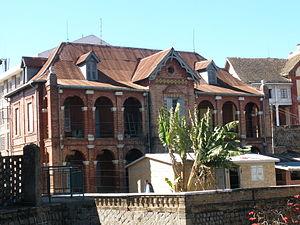
Maison en brique fantaisie a Tananarive, Madagascar
En malgache, la noblesse malgache est désignée par le terme générique Andriana. Ce terme désigne toutes les familles nobles de l'ensemble des premiers royaumes de l'île de Madagascar et particulièrement l'Imerina qui deviendra le royaume de Madagascar.